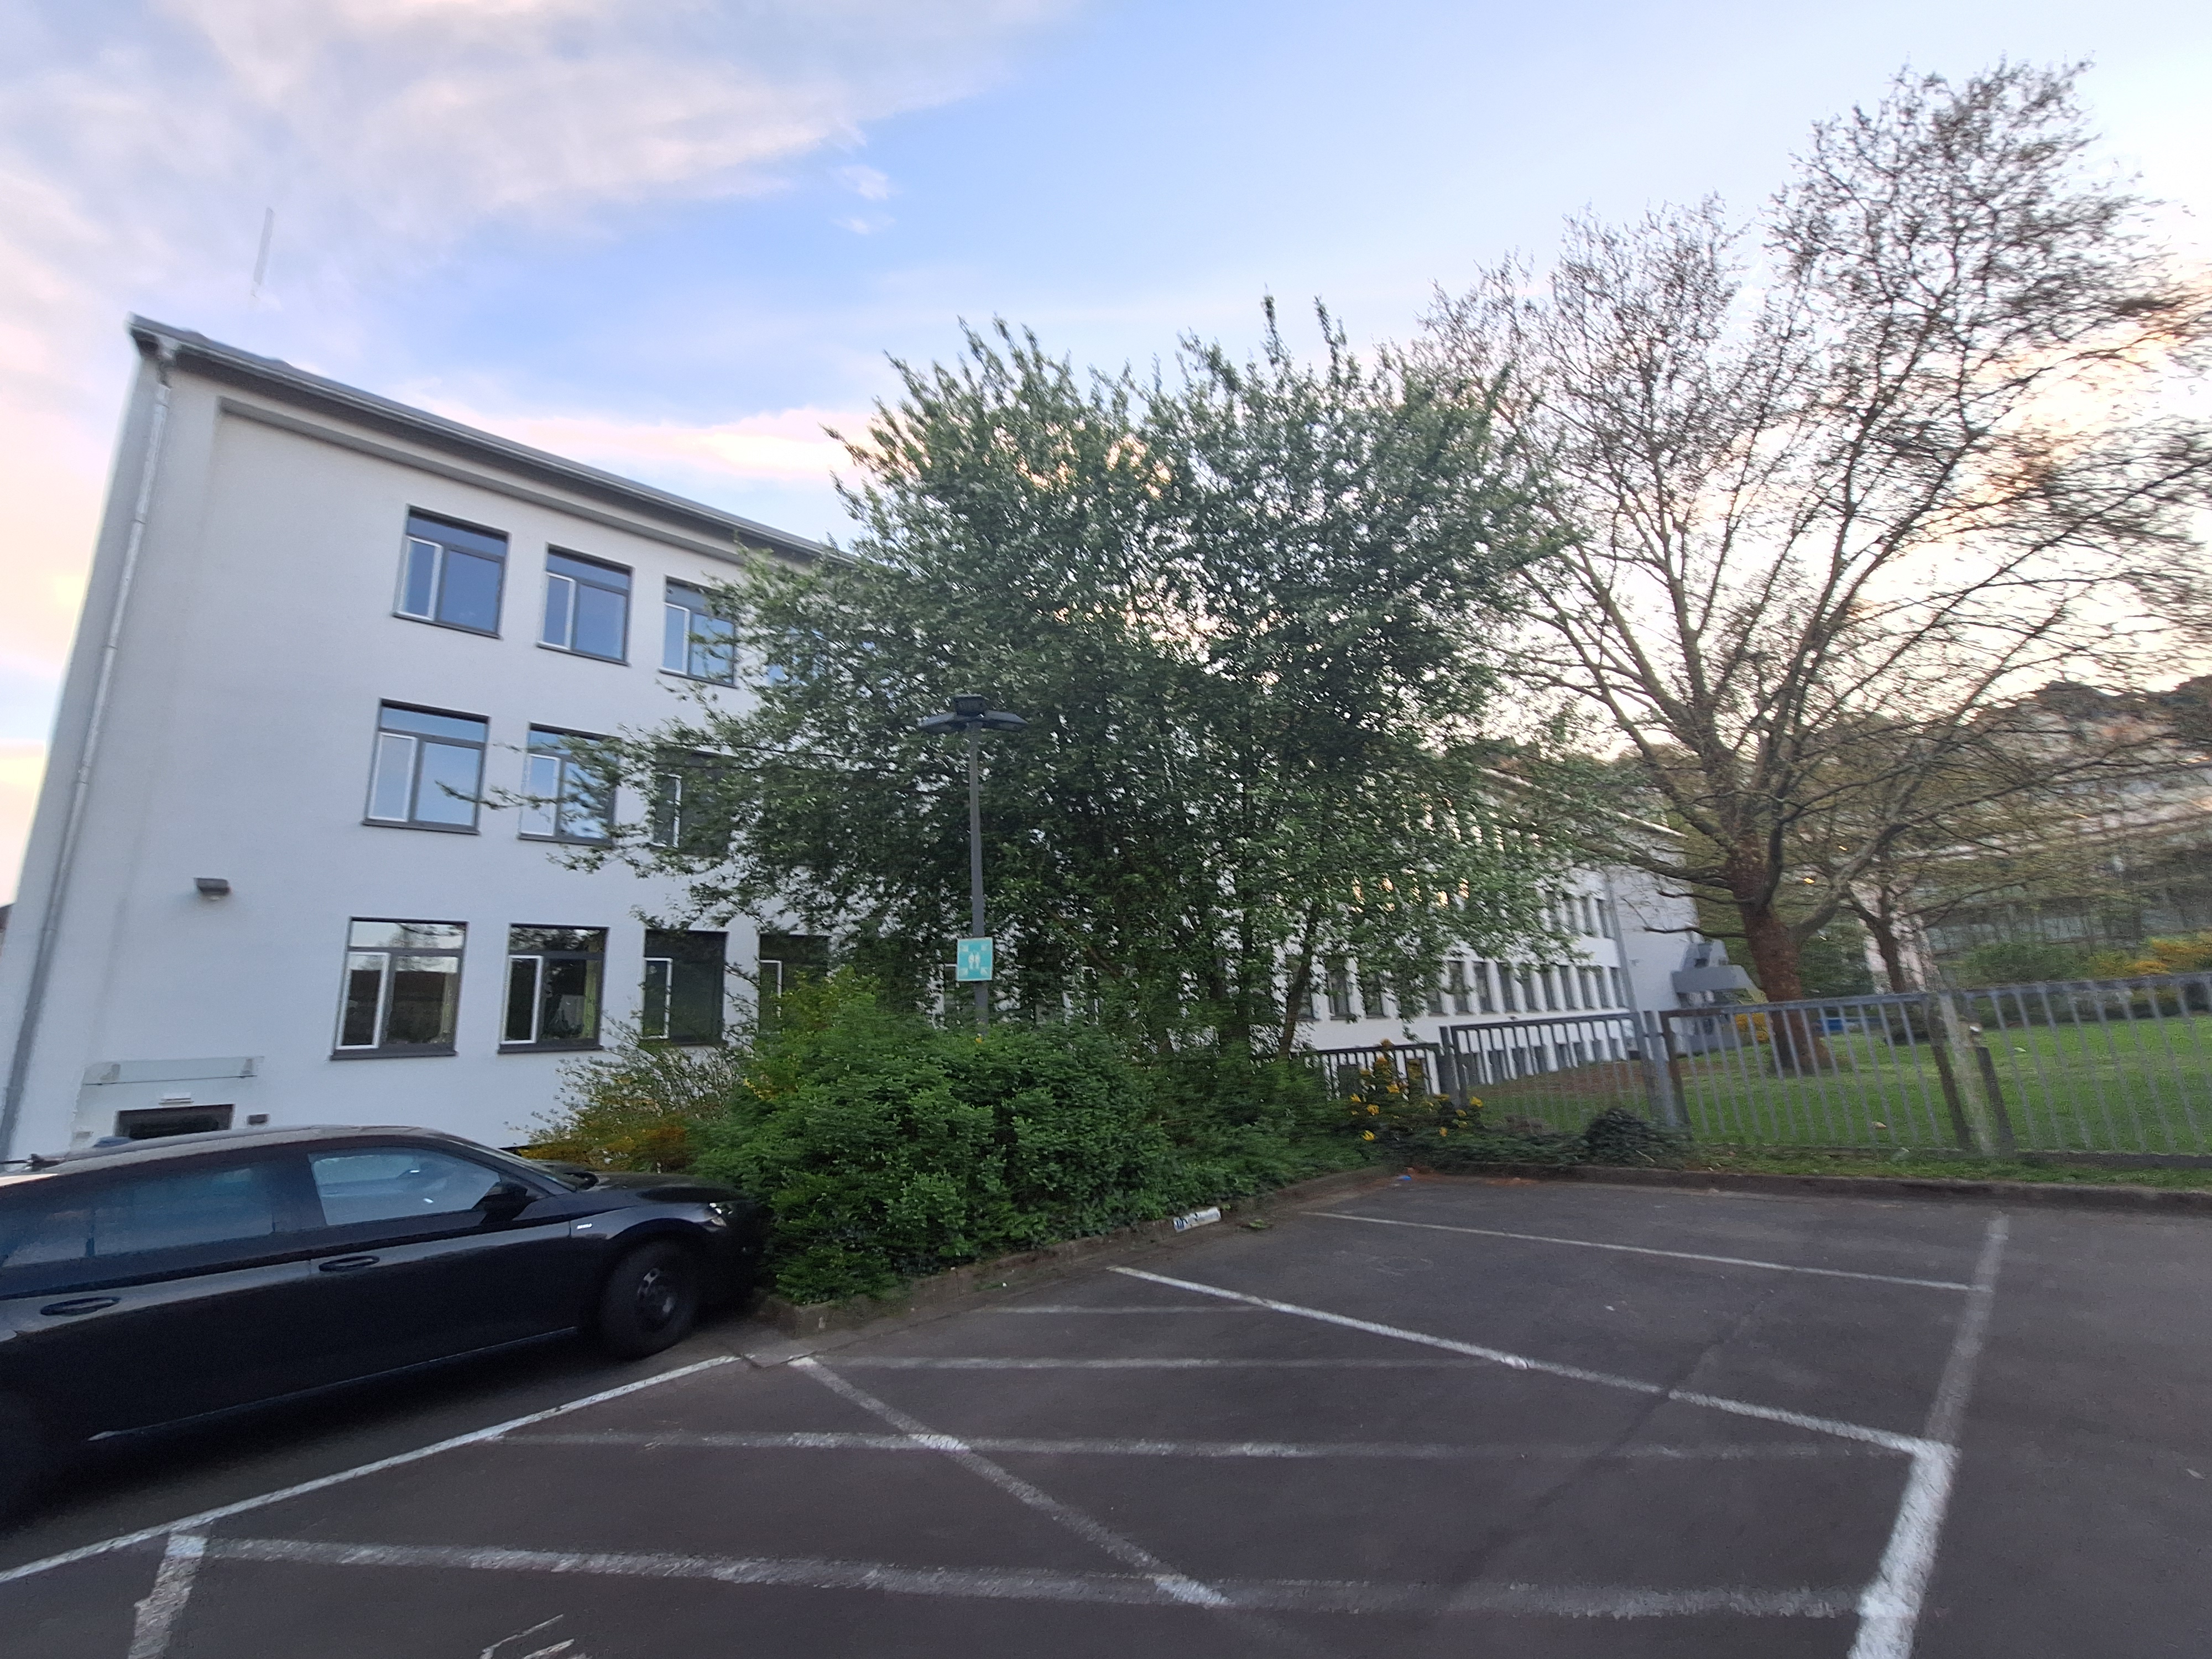
Building: Biegenstraße 12